Mauthausen Trilogy

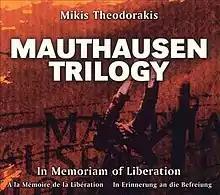
2000 recording cover art

The "Mauthausen Trilogy", also known as "The Ballad of Mauthausen" and the "Mauthausen Cantata", is a cycle of four arias with lyrics based on poems written by Greek poet Iakovos Kambanellis, a Mauthausen concentration camp survivor, and music written by Greek composer Mikis Theodorakis. It has been described as the "most beautiful musical work ever written about the Holocaust", and as "an exquisite, haunting and passionate melody that moves Kambanellis' affecting words to an even higher level".